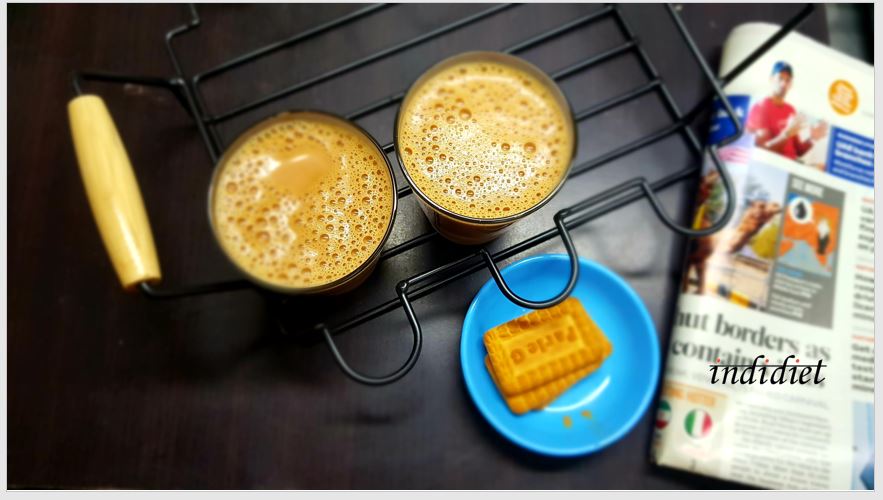
Dish: chai